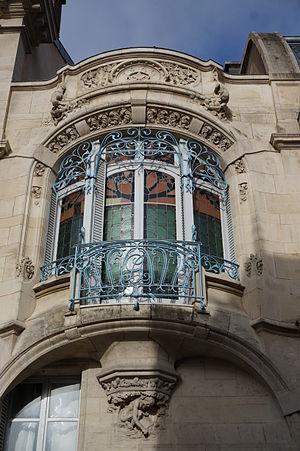
Maison Gaudin, 97 rue Charles III, Monument historique de Nancy.
Georges Emile Biet est un architecte représentant du style Art nouveau.
La maison Gaudin est une maison construite par l'architecte Georges Biet en 1899 à Nancy, au 97 rue Charles III, pour le négociant en cuir Alphonse Gaudin. Cet édifice est l'une des premières manifestations du courant Art nouveau de l'École de Nancy.
Cet article recense les monuments historiques de Nancy, en France.